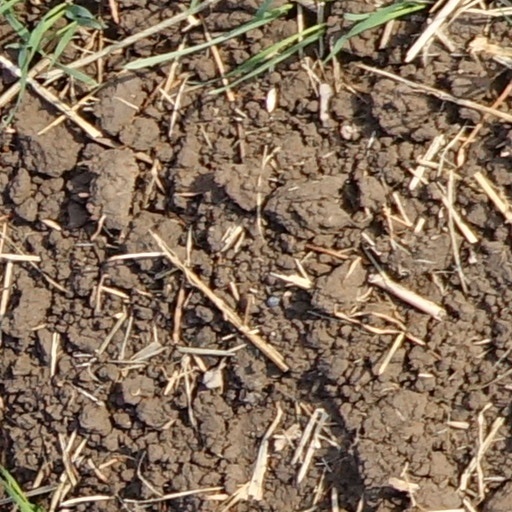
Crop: wheat